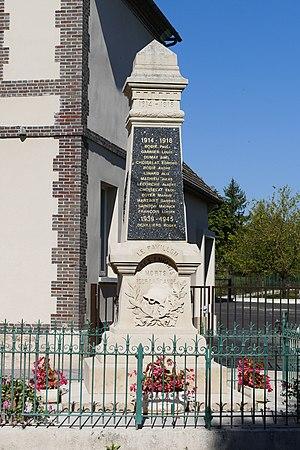
Le monument aux morts du Pavillon-Sainte-Julie (Aube, Champagne-Ardenne, France).
Le Pavillon-Sainte-Julie est une commune française, située dans le département de l'Aube en région Grand Est.